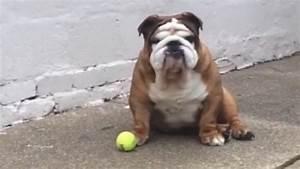
dog